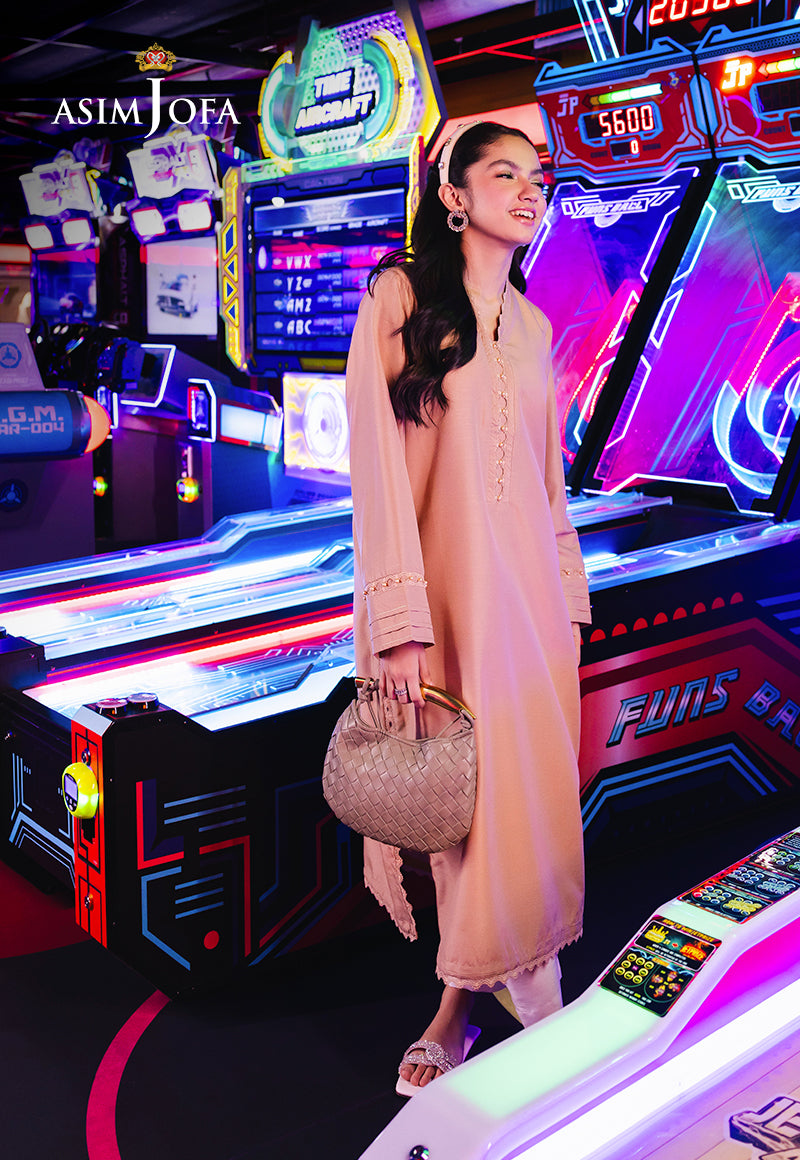
asmaa khan collection at the arcade